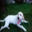
Label: dog